Tourism in the Republic of Artsakh

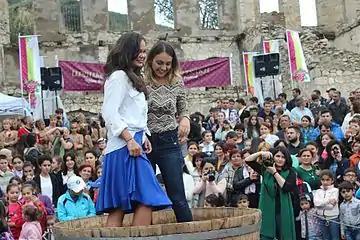
Third Wine Festival in Artsakh

Artsakh Wine Fest takes place annually in Togh village of the Republic of Artsakh since 2014. The festival is held on the third Saturday of each September.